Alex Smithies

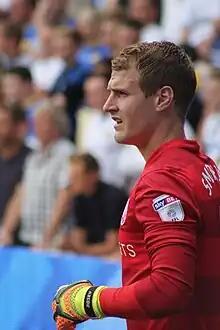
Smithies playing for Queens Park Rangers in 2016

Alexander Smithies (born 5 March 1990) is an English former professional footballer who played as a goalkeeper.